Regal Cinema

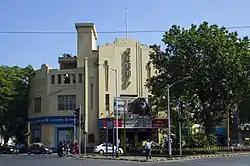
Façade of Regal Cinema in 2020

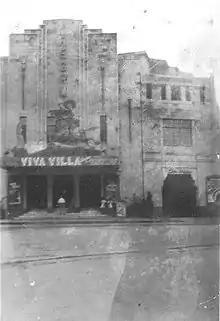
Regal Cinema, c. 1935

The Regal Cinema is an Art deco movie theatre located at Colaba Causeway, in Mumbai, India. Built by Framji Sidhwa, the first film to be aired at the Regal was the Laurel and Hardy work "The Devil's Brother" in 1933.